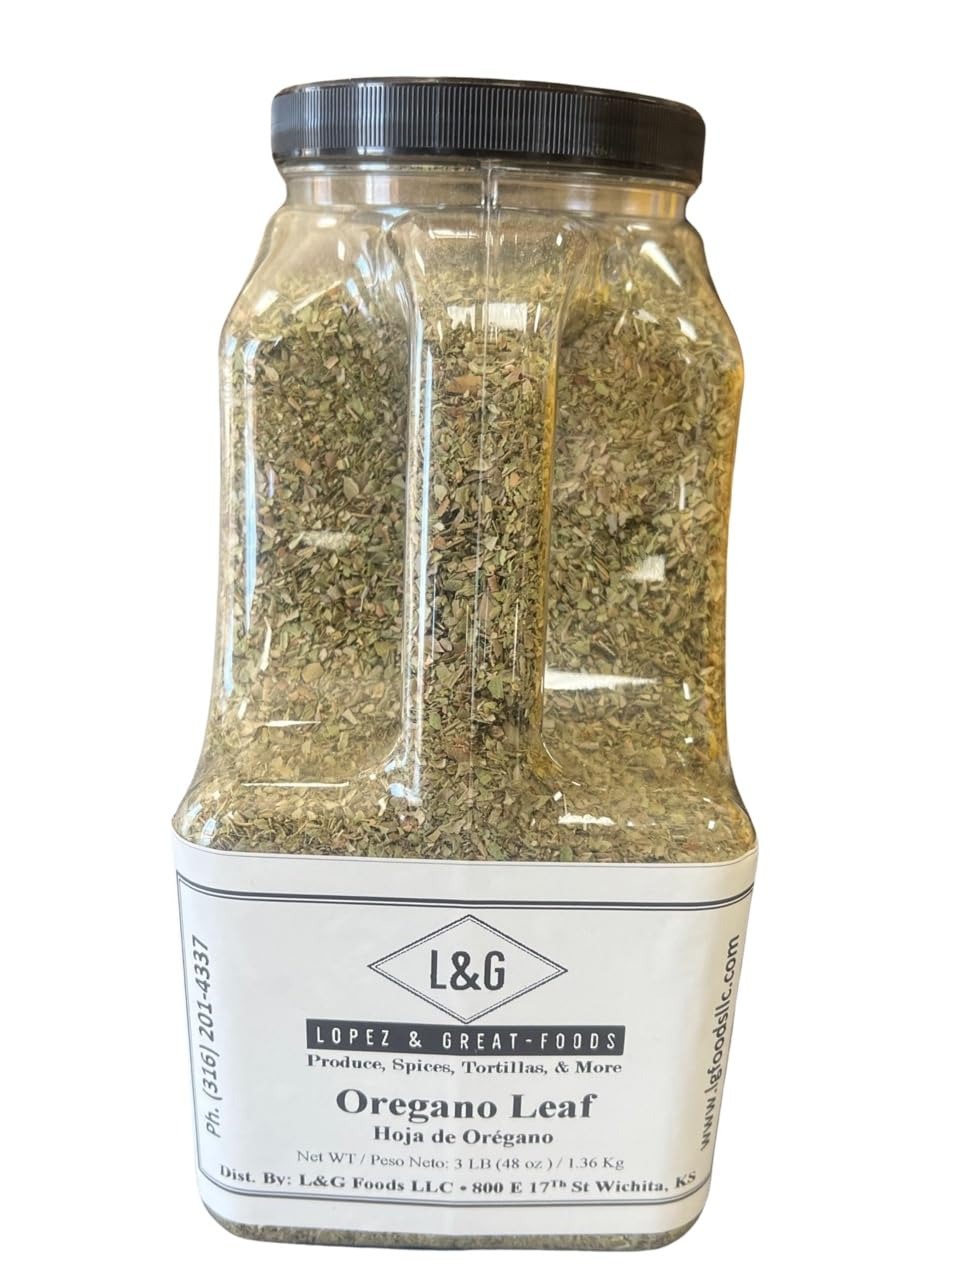
Item Name: LG Foods - Oregano 48oz
Bullet Point: Organic Turkish Oregano
Product Description: LG Foods - Oregano Leaves in Jar (Large/Bulk Restaurants Size) 48oz
Value: 48.0
Unit: Ounce

Price: 24.5